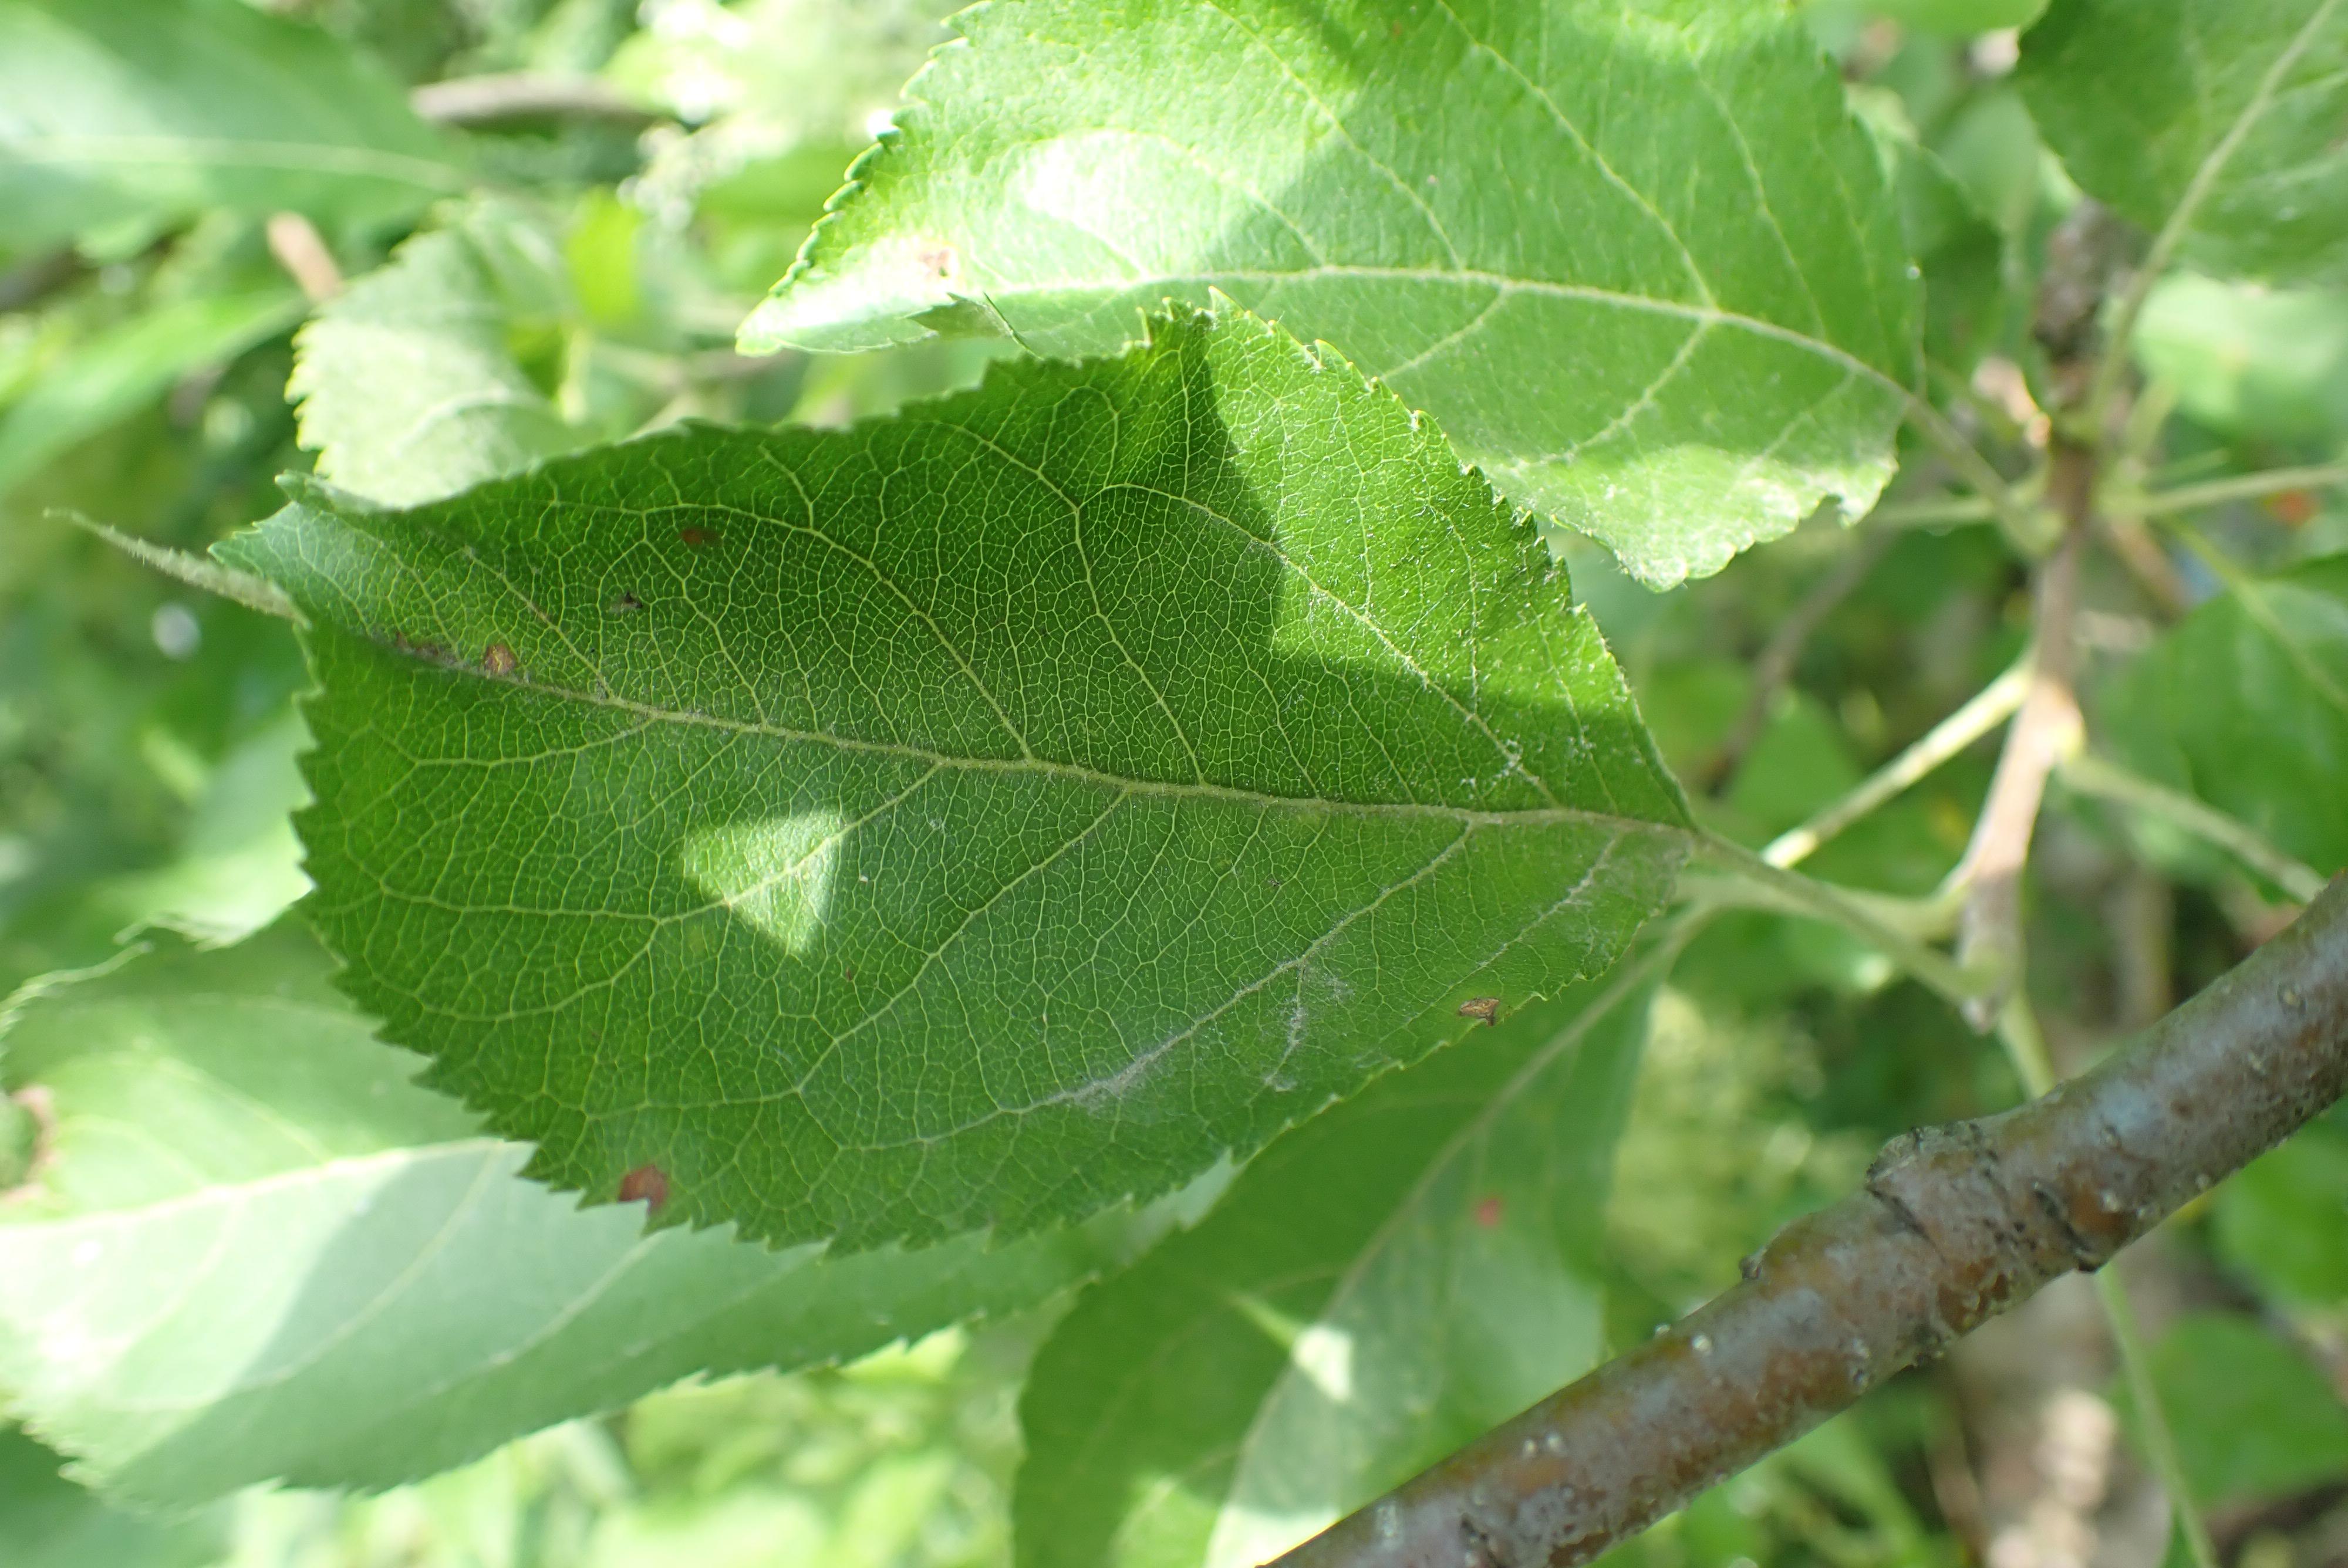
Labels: frog_eye_leaf_spot